Community of Madrid

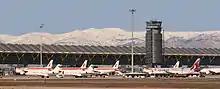
Barajas Airport

Regional authorities have put a notable effort in the development of logistics infrastructures in both the region of Madrid and the city proper. These include the Coslada Dry Port, the freight zone of the Madrid-Barajas Airport, Mercamadrid, the logistics centre, the Villaverde's Logistics Centre and the Vicálvaro's Logistics Centre to name a few. Overall, logistics companies has greatly developed along the A-2 highway (Coslada, San Fernando de Henares, Torrejón de Ardoz) in the eastern part of the region, the so-called "Henares Corridor" to become what has come to be termed as the "golden mile" of logistics and e-commerce in Spain.